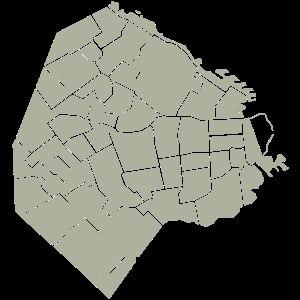
Buenos Aires [bɥenɔz‿ɛʁ] est la capitale et la ville la plus importante de l'Argentine. Les projections pour 2015 établies en 2005 estiment la population de la ville à 3 090 900 habitants. Son agglomération urbaine, le Grand Buenos Aires, compte 14 500 000 habitants. Les habitants sont appelés « Portègnes » ou « Buenos-Airiens », nom aussi donné aux habitants de la province de Buenos Aires dont ne fait pas partie la capitale fédérale. Ils sont pour la plupart d’origine espagnole ou italienne et la religion prépondérante est le catholicisme.